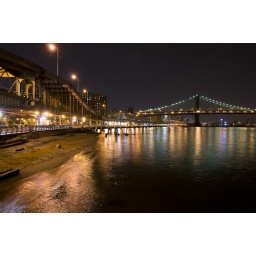
Never knew there was a beach there. You can see Manhattan bridge, and Williamsburg bridge way in the back.